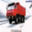
Label: truck